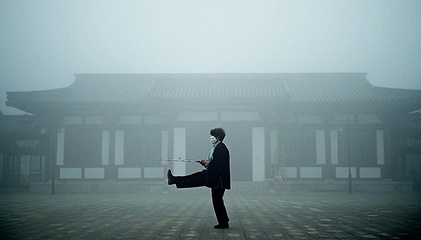
Weather: foggy or hazy